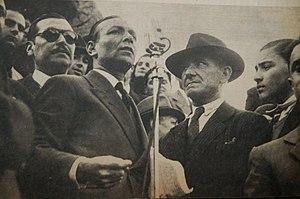
Cipriano Reyes (+/- 1945?). Dirigente sindical argentino.
Cipriano Reyes était un dirigeant syndical et homme politique argentin.